Aneroid Lake

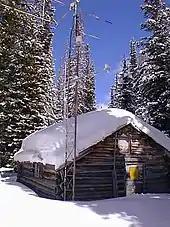
Aneroid Lake SNOTEL #2

In the summer of 1897 Hoffman Philip was a member of an exploration expedition of the United States Commission of Fish and Fisheries that visited the nearby Wallowa Lake and collected specimens. Mr. Philip did not leave when the party completed their objective and turned homeward. The beauty and climate of the area fascinated him greatly at his 25 years of age. It would have kept him if not for the United States entering the Spanish–American War in 1898 and his fateful friendship with President Theodore Roosevelt while fighting with the Rough Riders. On a personal adventure in the fall of 1897 Hoffman struck out alone with his horse and rifle on a long ride, leaving the blazed trail. Failing to pick up the trail again as he had intended he came upon a stream and made camp along it spending a miserable, cold, dark night. At day break he followed the course of the stream eventually arriving at this small, wild lake. Checking his barometer he judged the altitude of the lake to be quite high. Upon his return he inquired locally about the lake and found no one aware of it having been named previously. He arbitrarily gave it the name Aneroid Lake, an attribute of the device he measured it with.